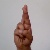
The image shows a hand gesture representing the letter 'R' in Indian Sign Language.